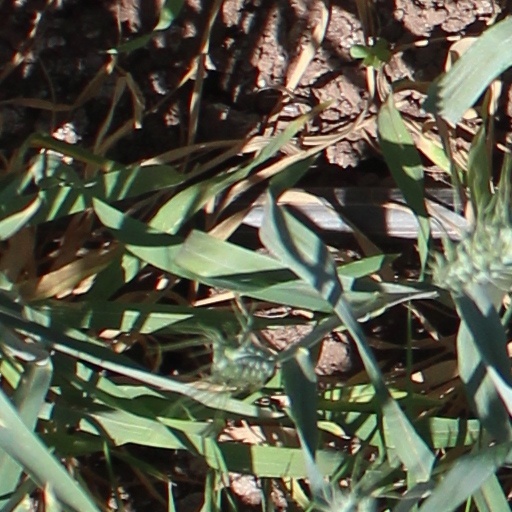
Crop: wheat